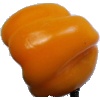
Label: Pepper Yellow 1